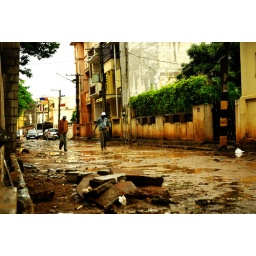
A cracky road during the monsoon period in India leaves a dirty trail